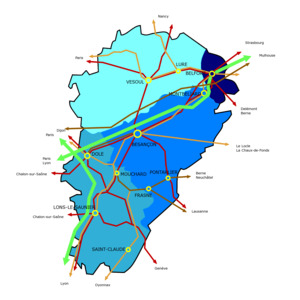
Plan de la région Franche-Comté en grand format mis à jours avec le tracé de la LGV.
La géographie de la Haute-Saône est marquée par la prédominance des plateaux hauts-saônois au centre et du Bas-Jura au sud-est. L'est s'ouvre sur la trouée de Belfort, entre les Vosges et le Jura. Il est arrosé par la Saône, l'Ognon, le Rahin et d'autres rivières et ruisseaux moins importants, notamment dans les vallées du Nord.